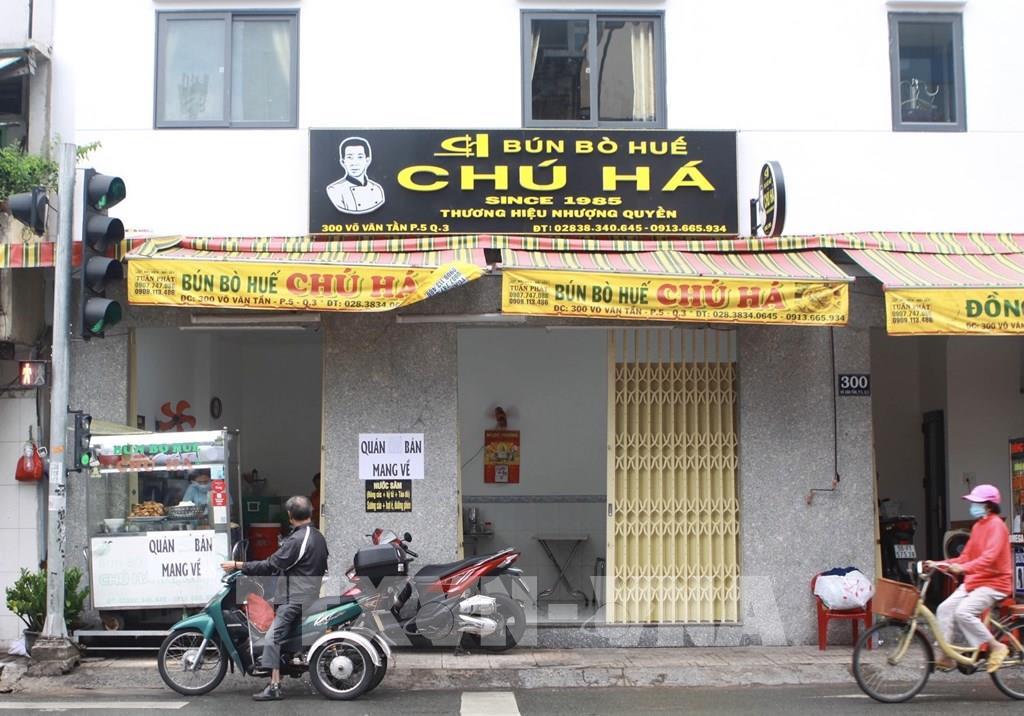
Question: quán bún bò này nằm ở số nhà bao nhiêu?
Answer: số 300